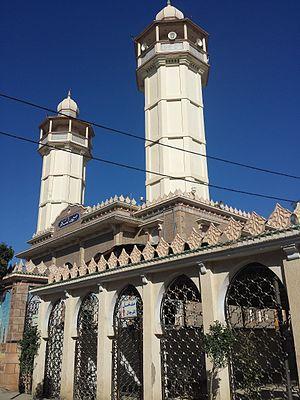
façade d'un mosqué à boukadir